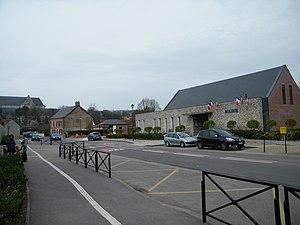
La mairie de Saint-Riquier.
Saint-Riquier est une commune française située dans le département de la Somme en région Hauts-de-France.